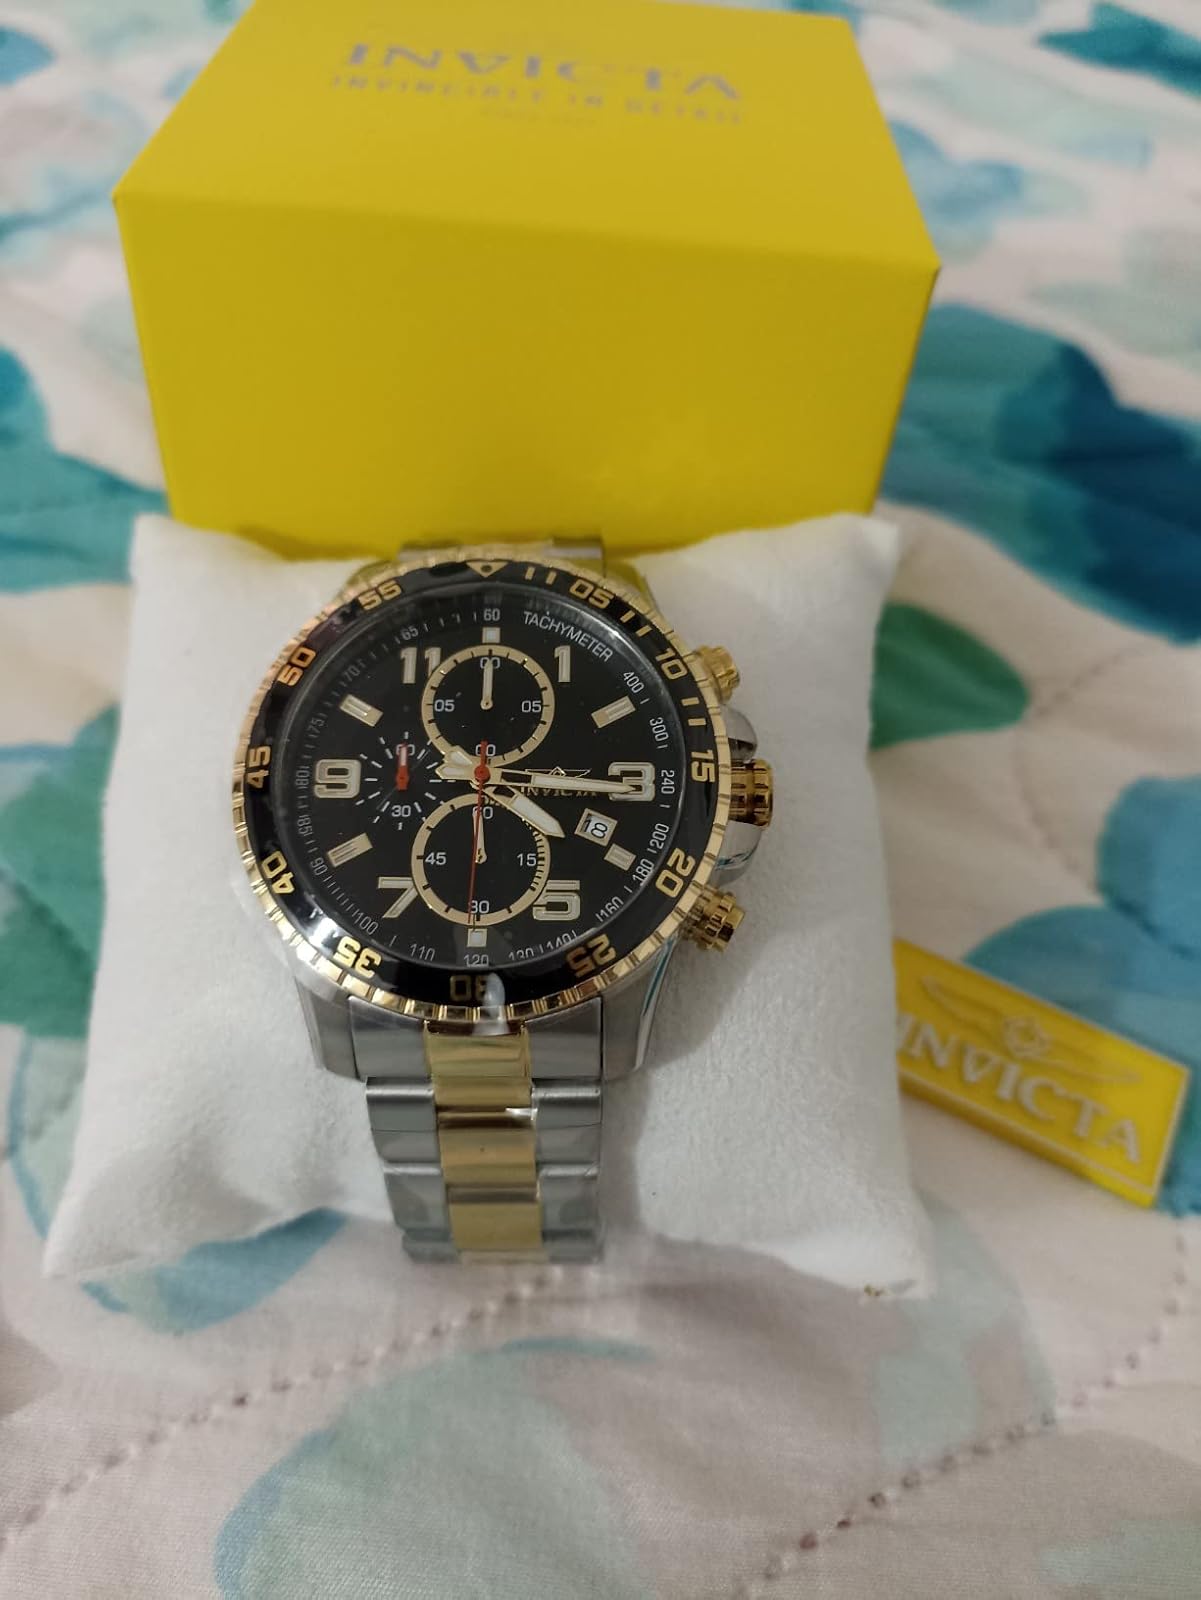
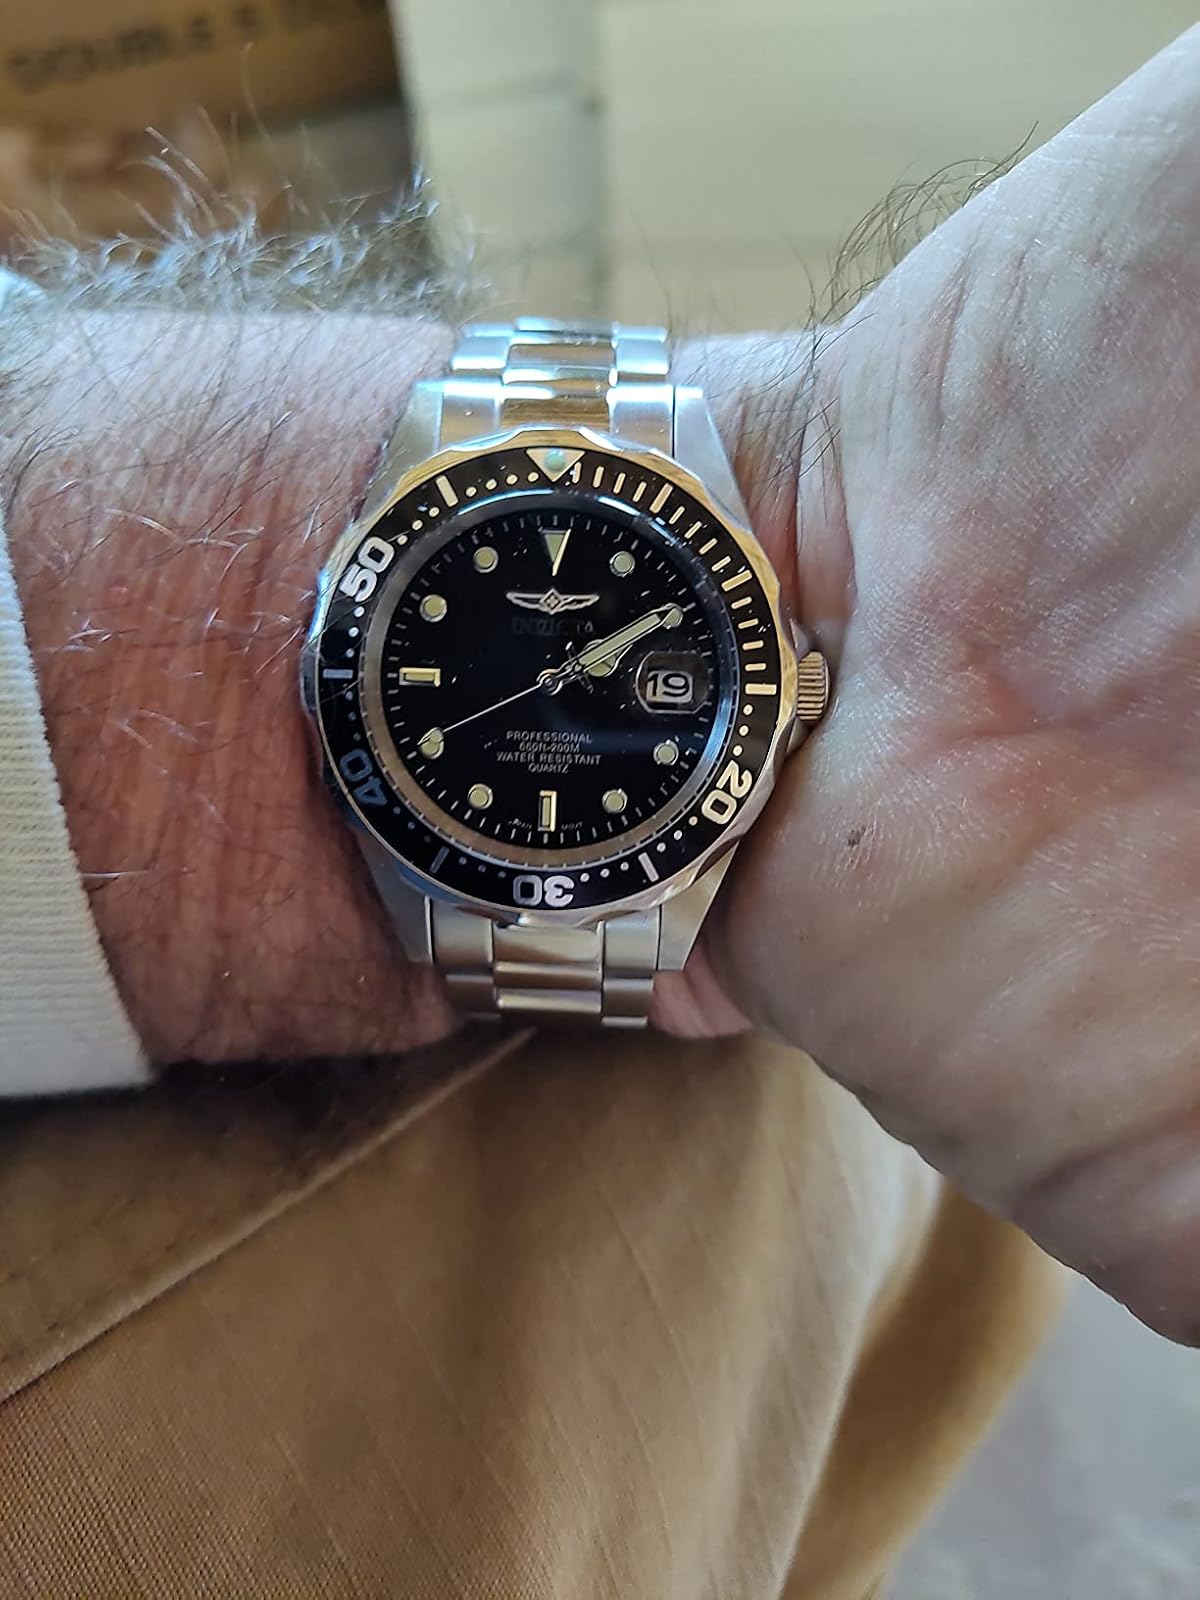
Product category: accessories_watch
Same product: no